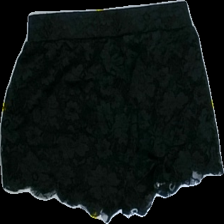
View: back
Type: Shorts
Category: Children
Brand: Not in the list
Brand text on label: D-XEL
Colors: Black
Material: 53% polyester, 47% nylon
Pattern: Lace
Cut: Regular
Size: 140
Season: Summer
Smell: Minor
Price range: <50
Recommended usage: Reuse
Comment: Multilayer